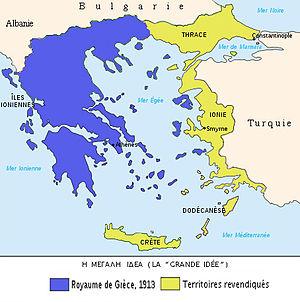
1919: les revendications grecques.jpg
La guerre gréco-turque de 1919-1922, également connue sous le nom de campagne grecque de la guerre d'indépendance turque, est un conflit qui oppose la Grèce aux révolutionnaires turcs kémalistes, entre les mois de mai 1919 et d'octobre 1922. En 1920, par le Traité de Sèvres, sous la pression des gouvernements de l'Entente, et en particulier le Royaume-Uni du Premier ministre David Lloyd George, l'Empire ottoman, vaincu après la Première Guerre mondiale et en pleine décomposition, avait cédé au royaume hellène des territoires en Asie Mineure et en Thrace orientale. Mais les nationalistes turcs, dirigés par le républicain Mustafa Kemal, n'acceptent pas ce traité et prennent l'offensive : le conflit se termine par une victoire des armées turques, ce qui rend caduc le traité de Sèvres. Par le traité de Lausanne, la Grèce abandonne l'ensemble de ses gains territoriaux de 1920, sauf les îles de la mer Égée qui restent en sa possession, tandis que s'effectue un dramatique "échange" de populations entre les deux pays.